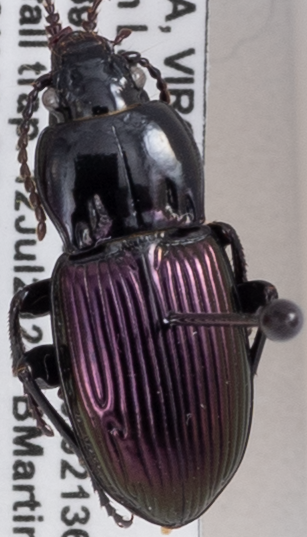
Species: Myas cyanescens
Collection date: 2022-07-12
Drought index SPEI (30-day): -0.348
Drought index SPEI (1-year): -0.9
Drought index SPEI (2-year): -0.39